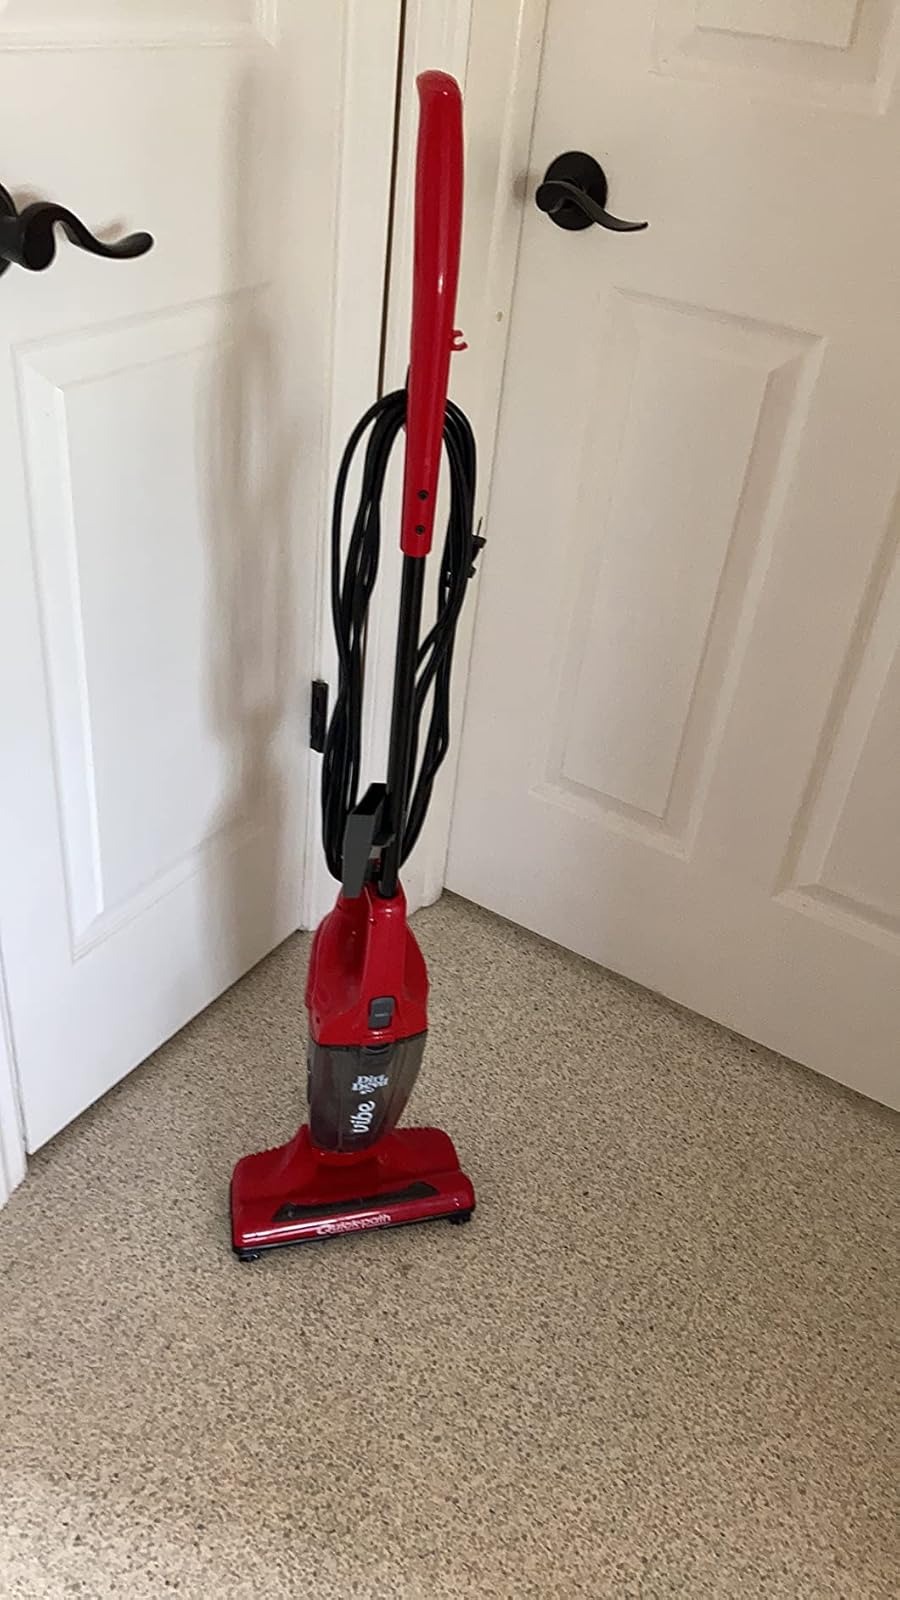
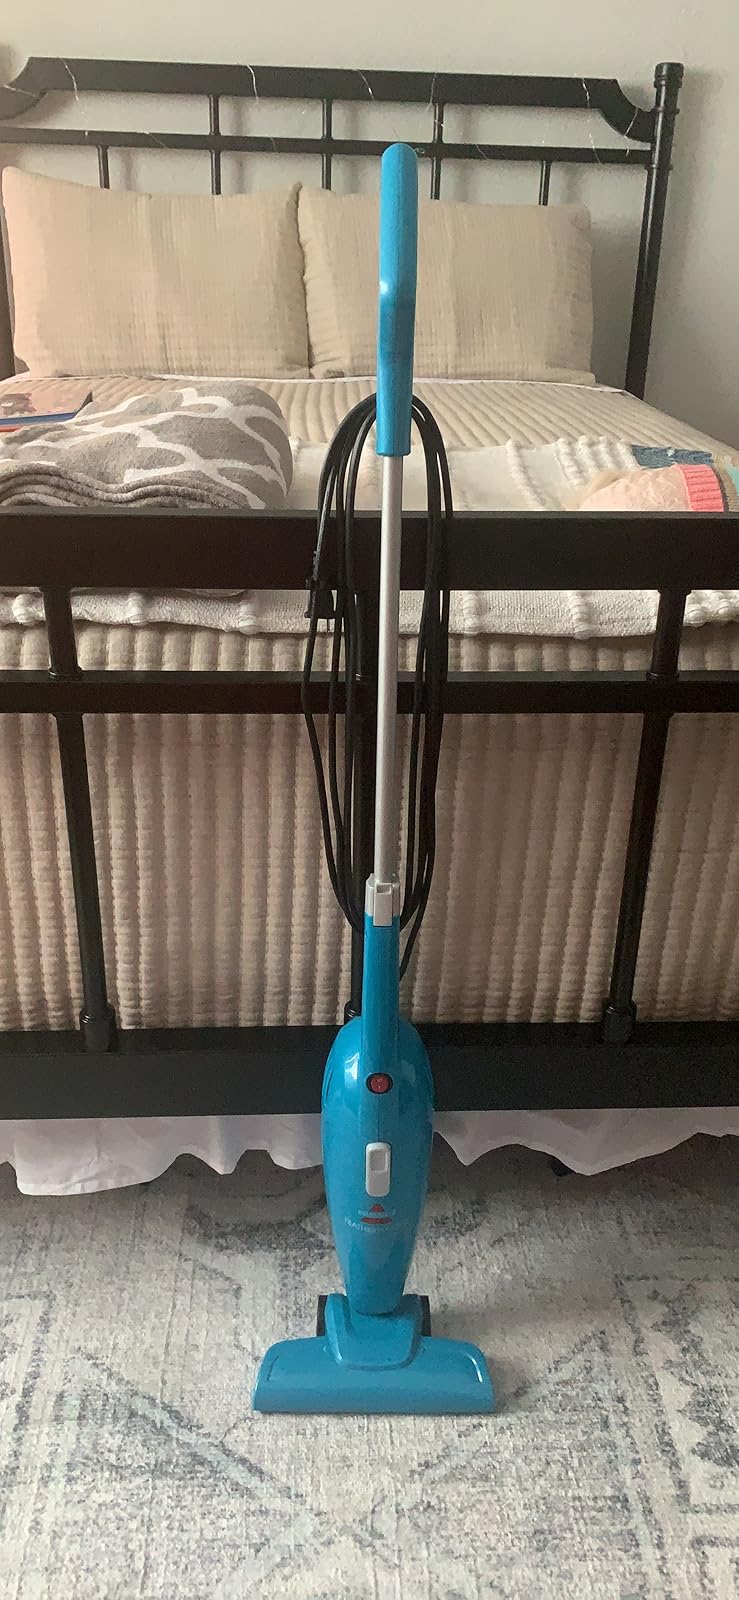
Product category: items_vacuum
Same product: no